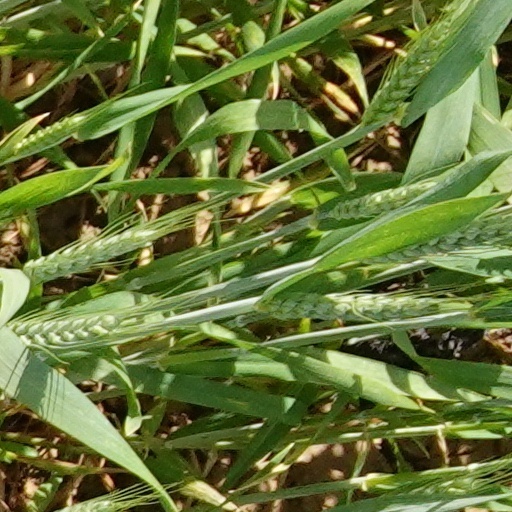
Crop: wheat